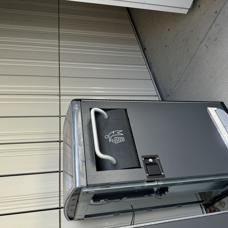
Label: trash